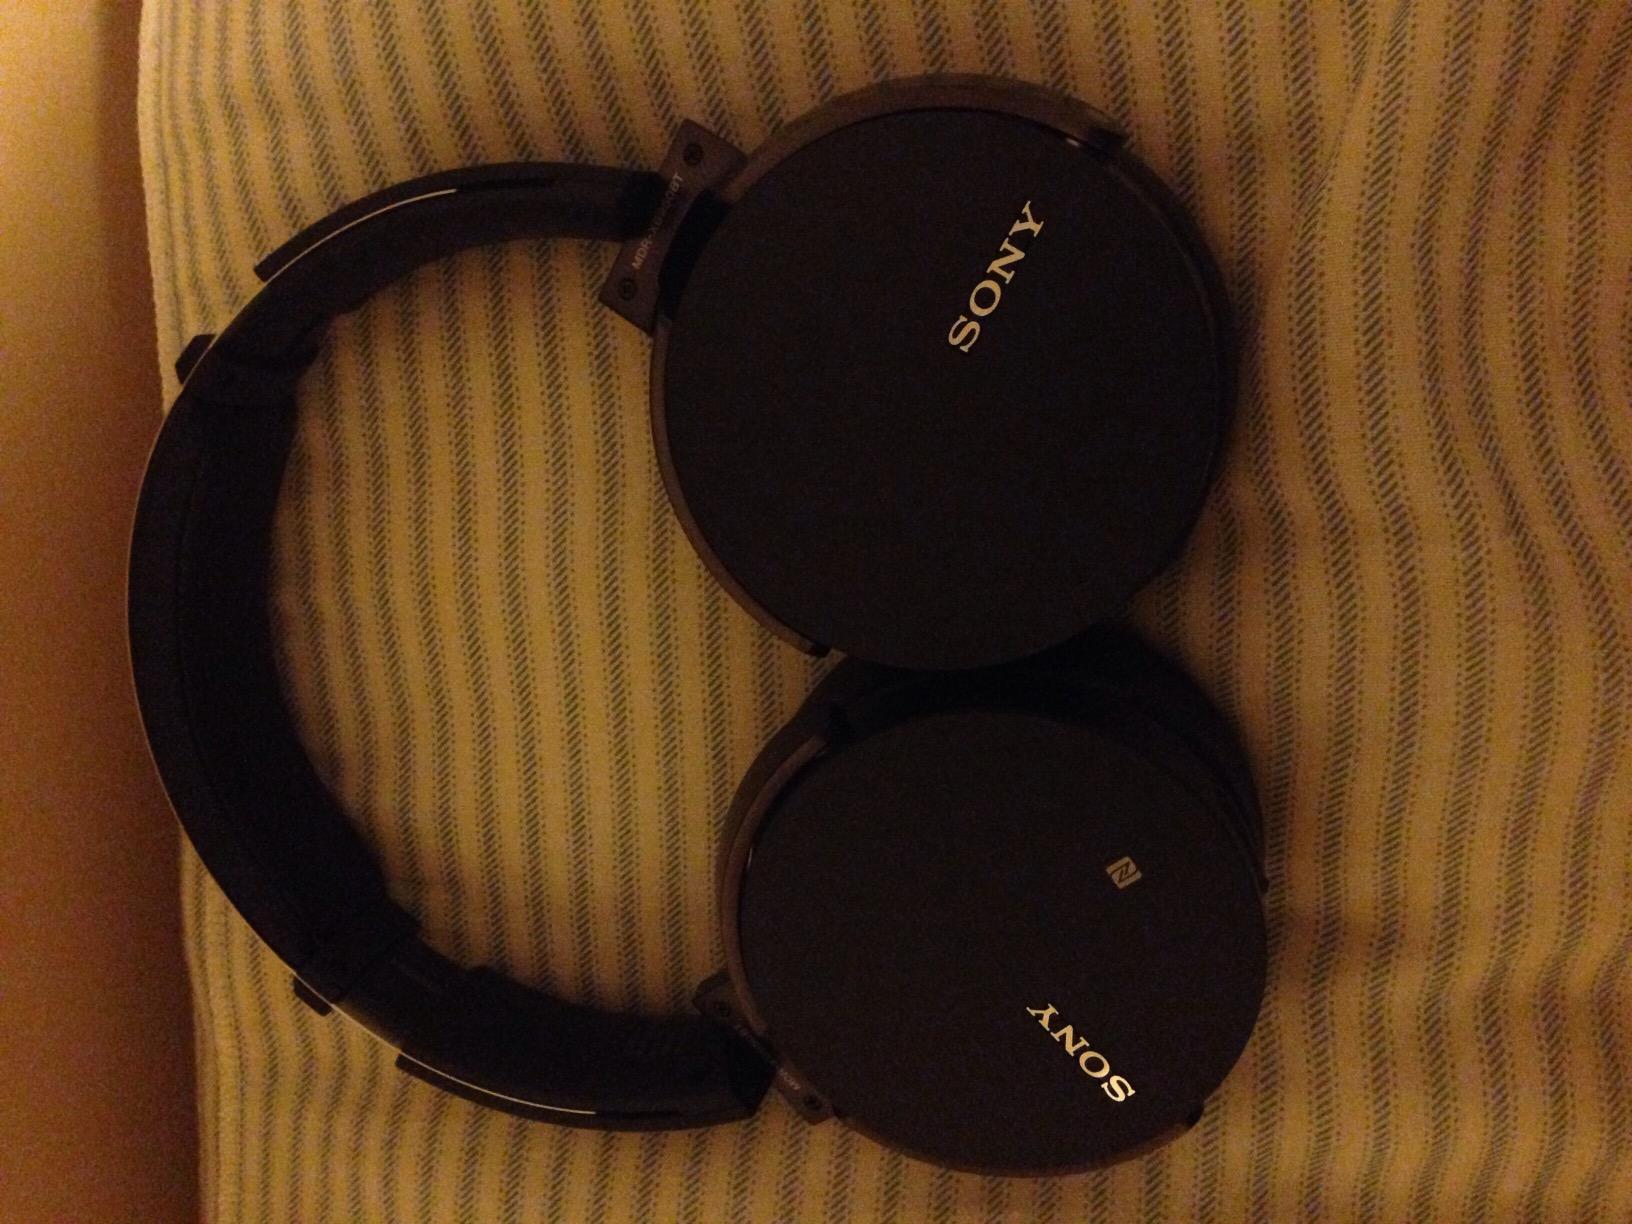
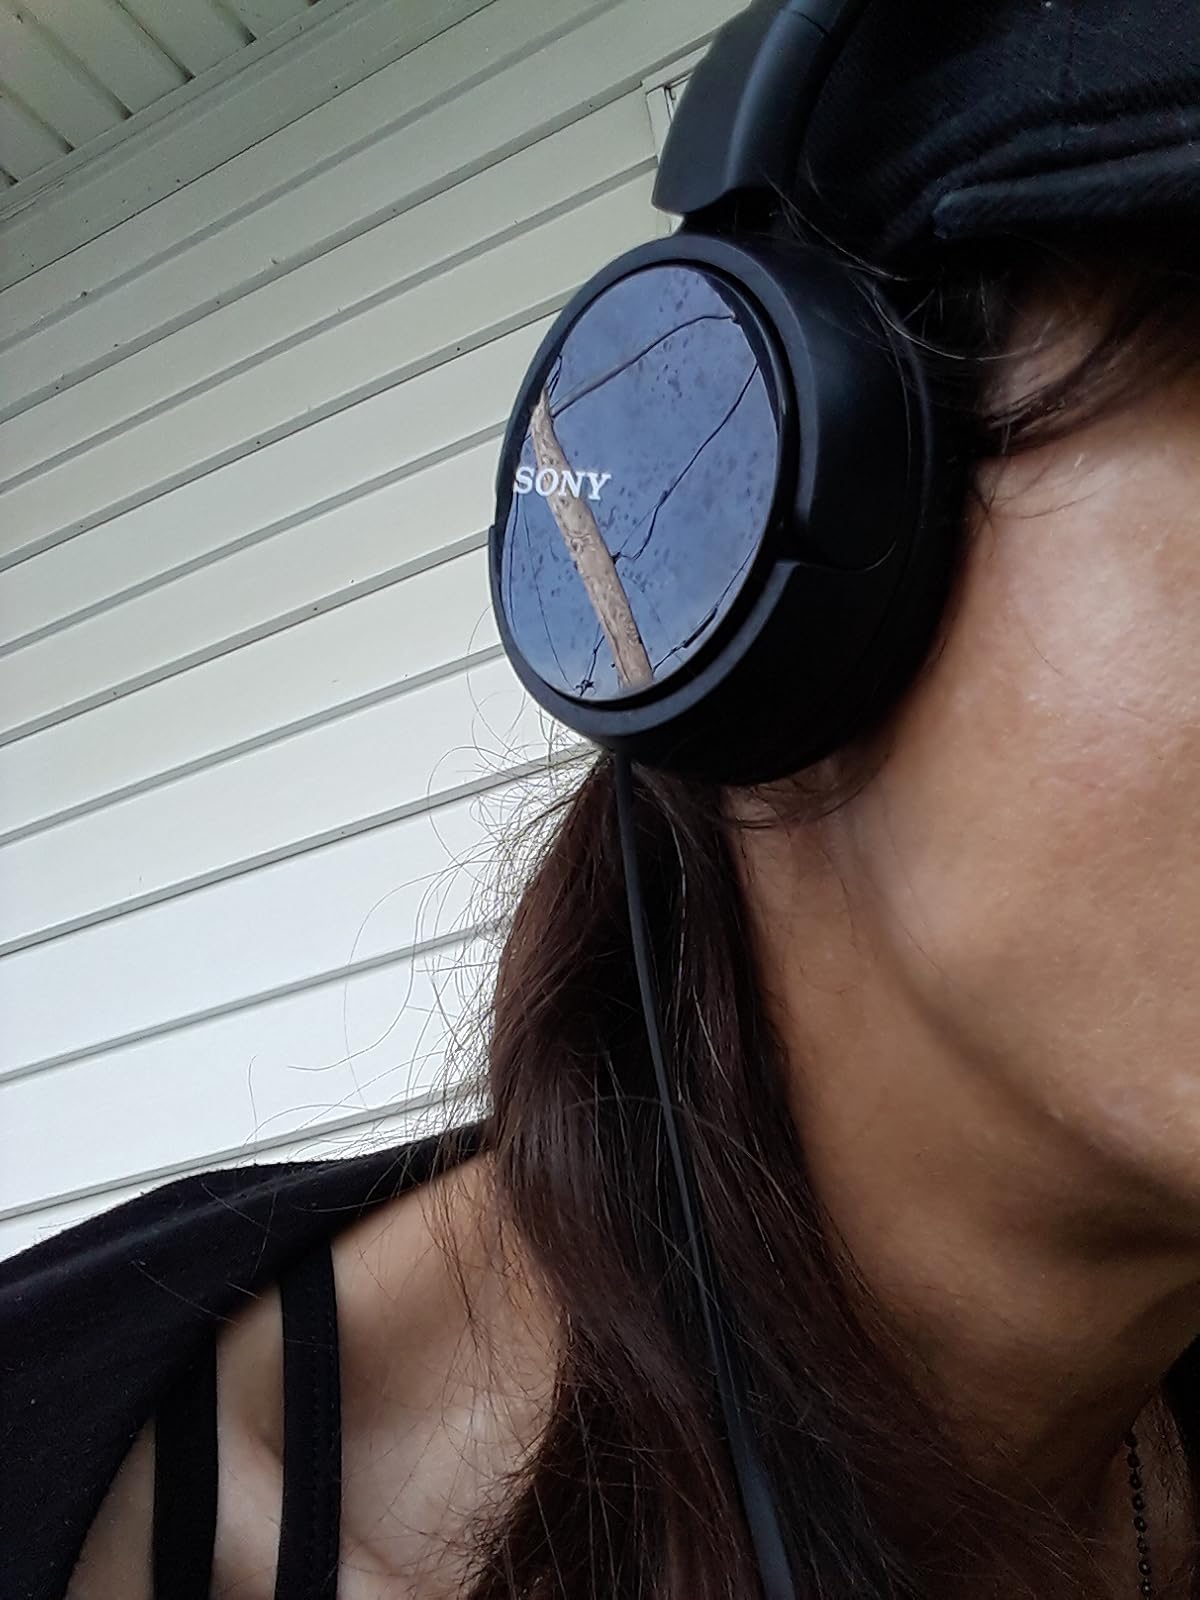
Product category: headphones
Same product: no